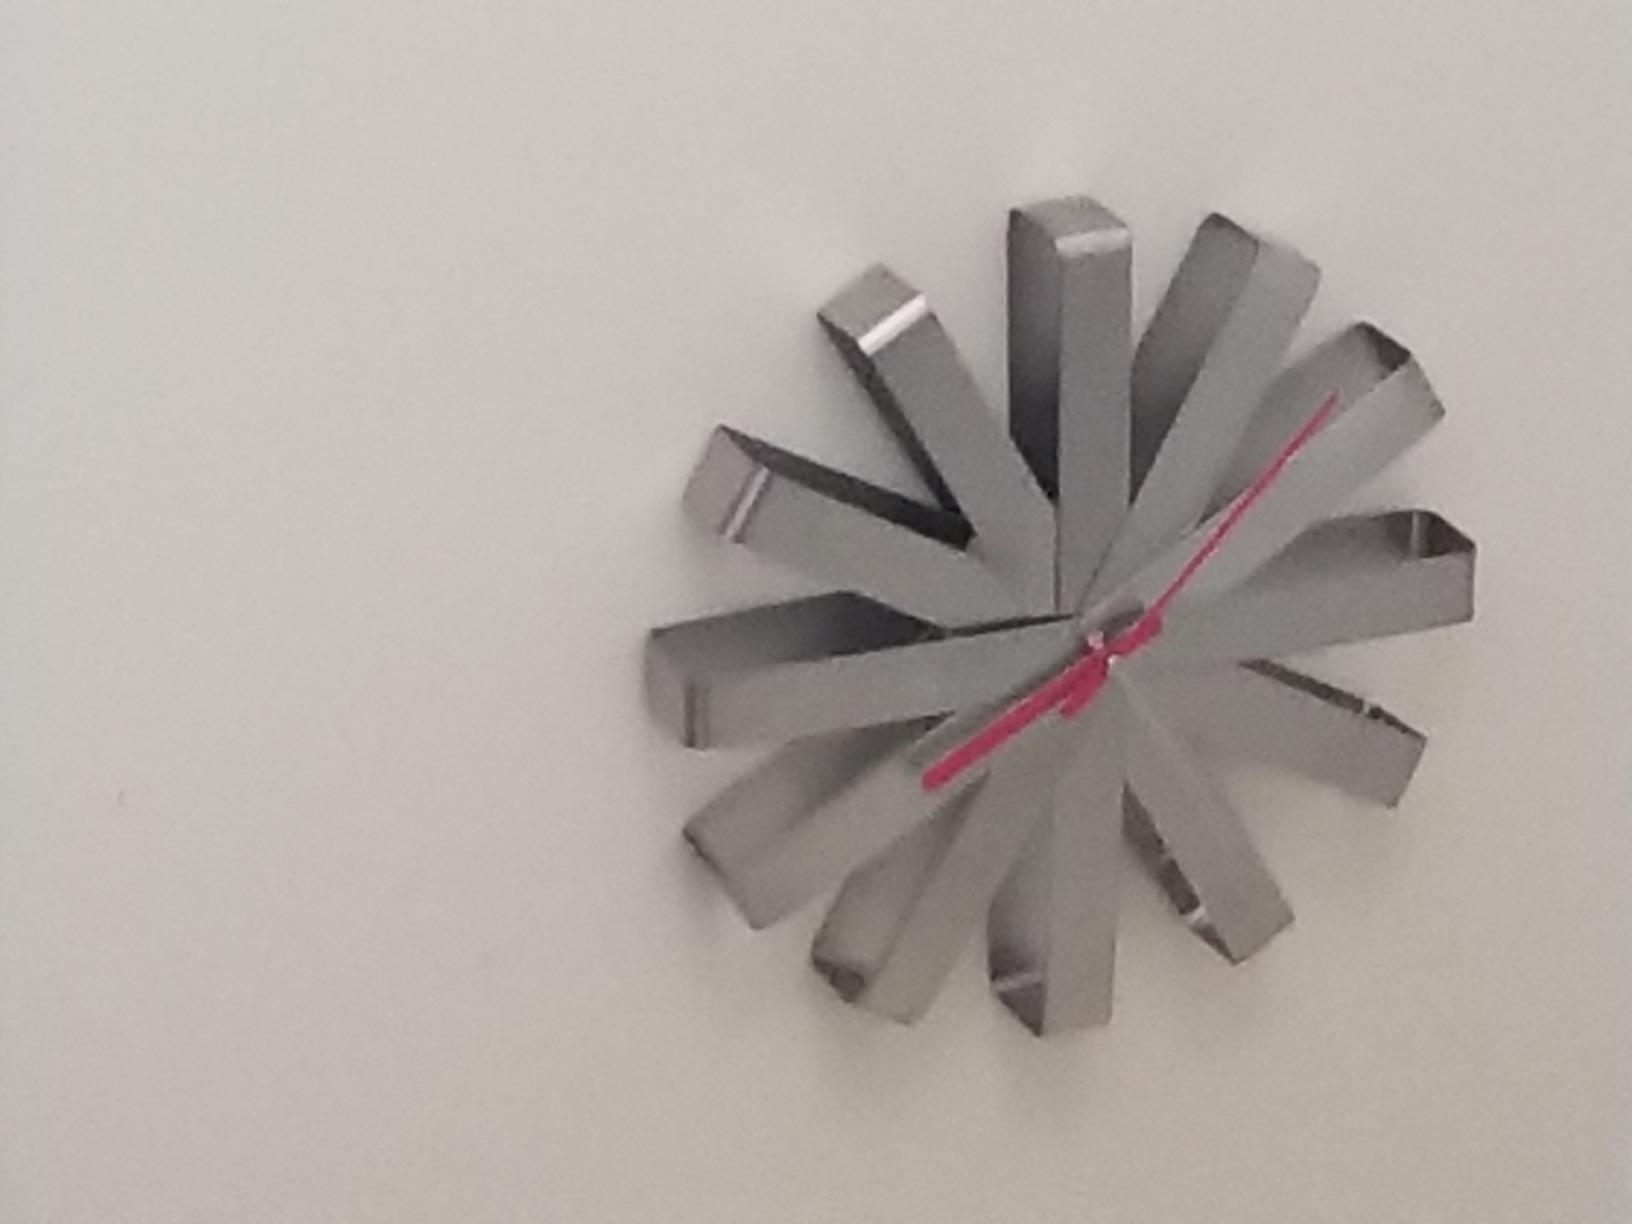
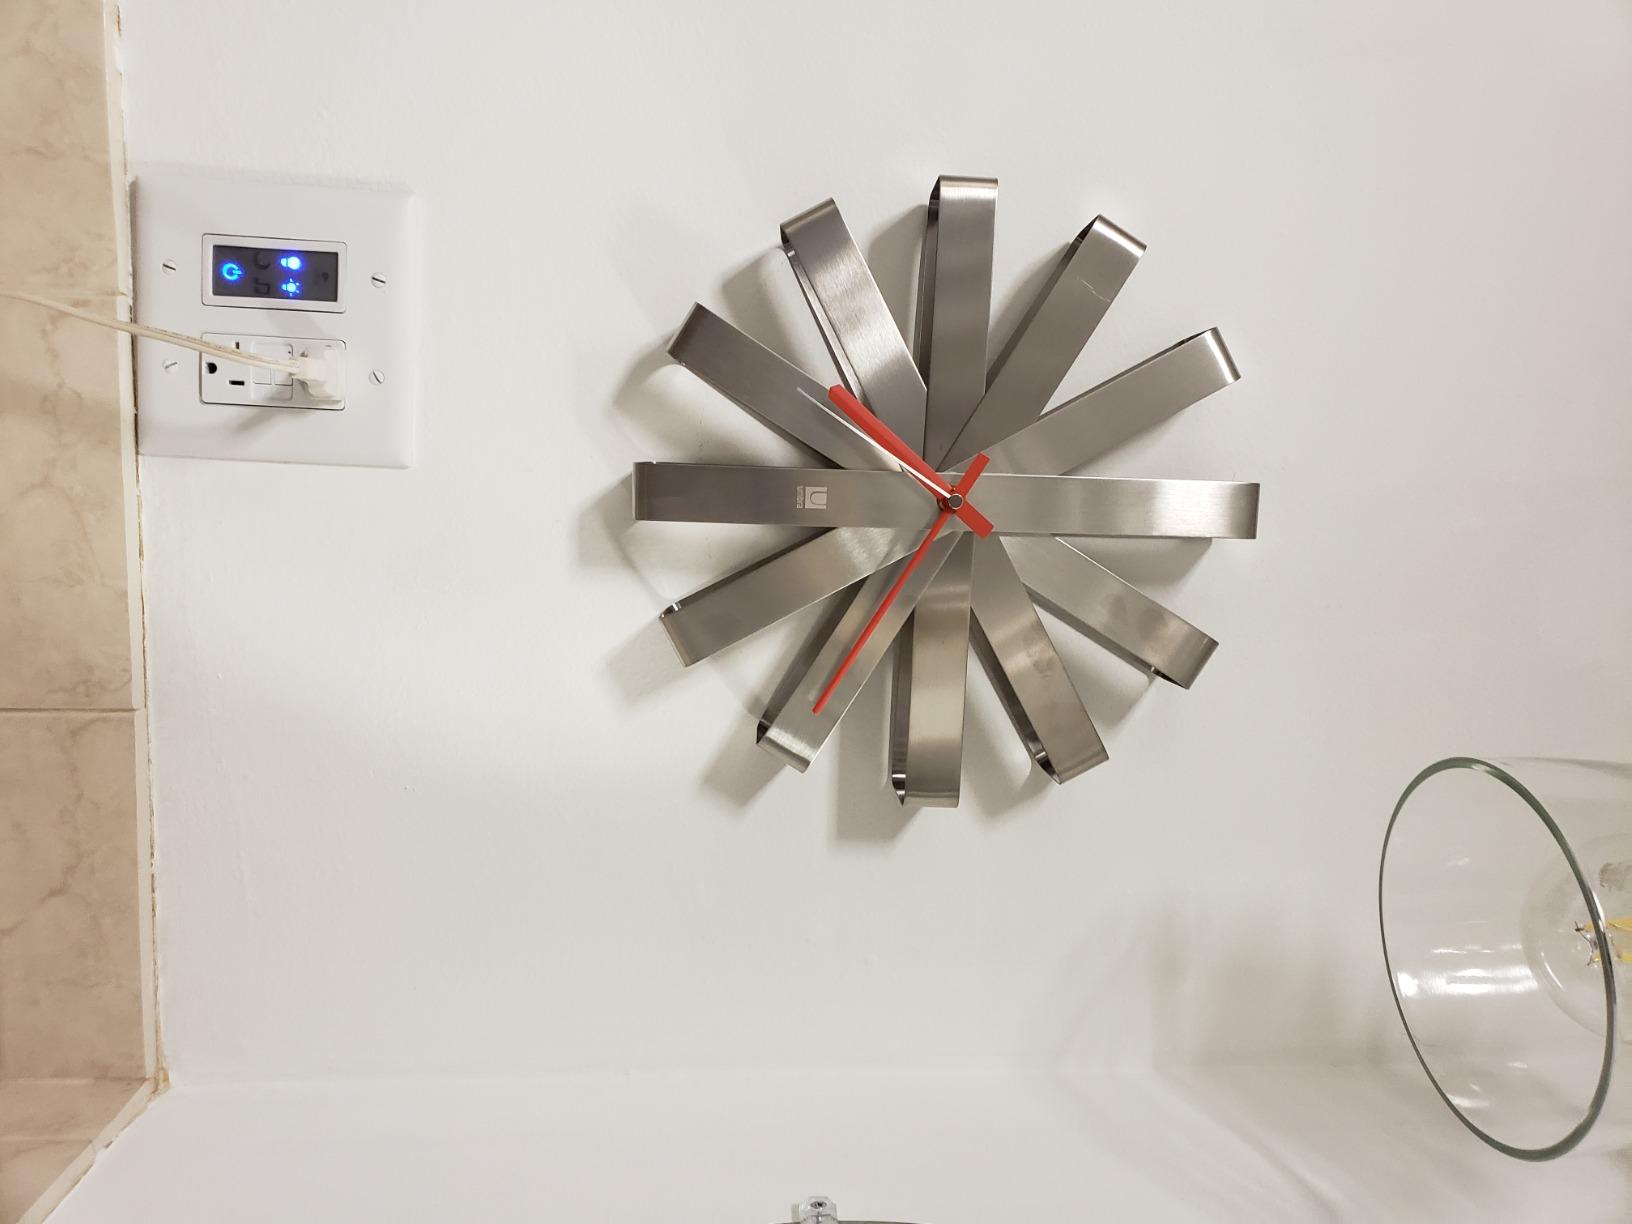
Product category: clock
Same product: yes